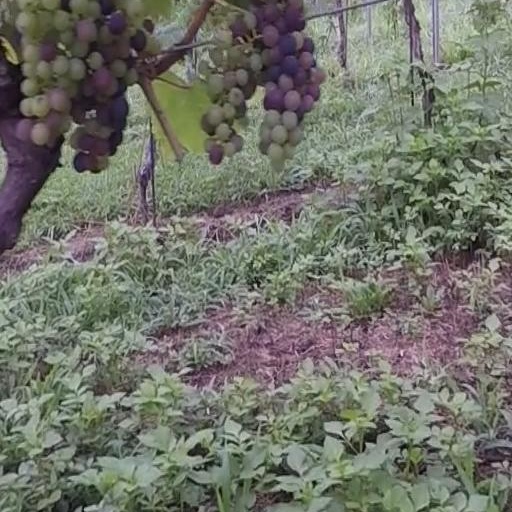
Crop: grape